Golden Rock African Burial Ground

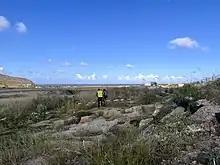
Excavation site Golden Rock Burial Ground Sint Eustatius

The Golden Rock African Burial Ground is an unmarked historical burial ground of enslaved African men, women and children located on the premises of the airport on Sint Eustatius, Dutch Caribbean in the ‘Cultuurvlakte’. The burial ground was part of the former Golden Rock plantation on the island.